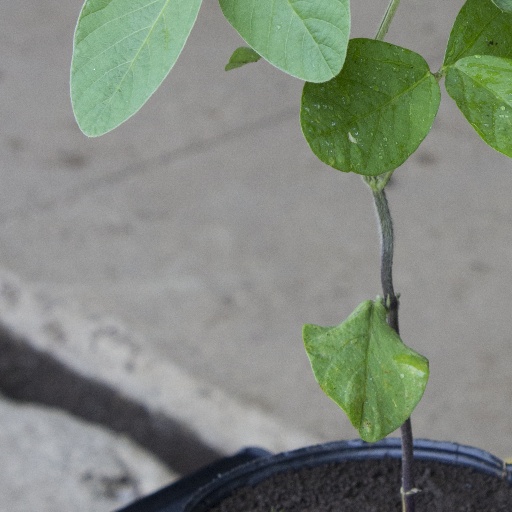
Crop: soybean